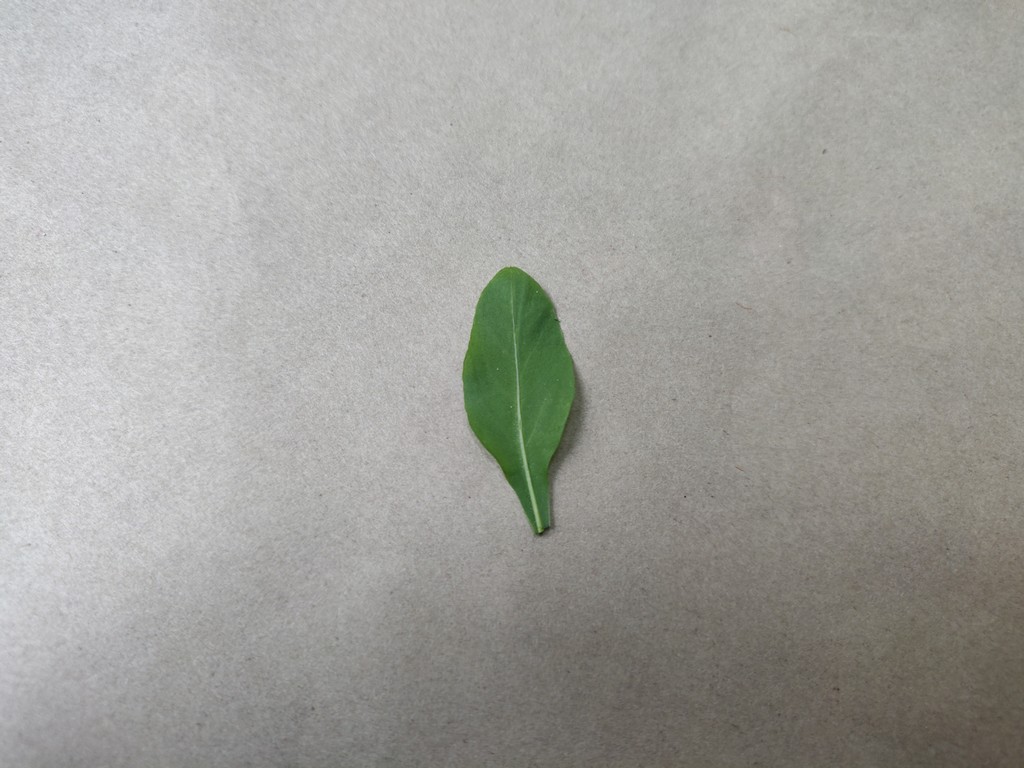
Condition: Healthy
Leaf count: single
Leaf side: back